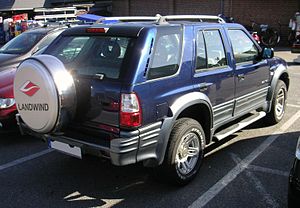
Jiangling Landwind / Modeller
Bagfra
Jiangling Landwind eller senere Landwind X6 og Landwind X9, er en offroader fra den kinesiske bilfabrikant Jiangling Motors.